RAF Davidstow Moor

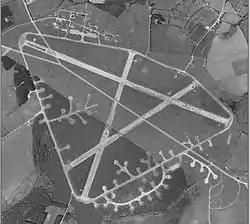
RAF Davidstow Airfield – 2 June 1951

Royal Air Force Davidstow, or more simply RAF Davidstow Moor, is a former Royal Air Force station located north east of Camelford, Cornwall and west of Launceston, Cornwall, England.